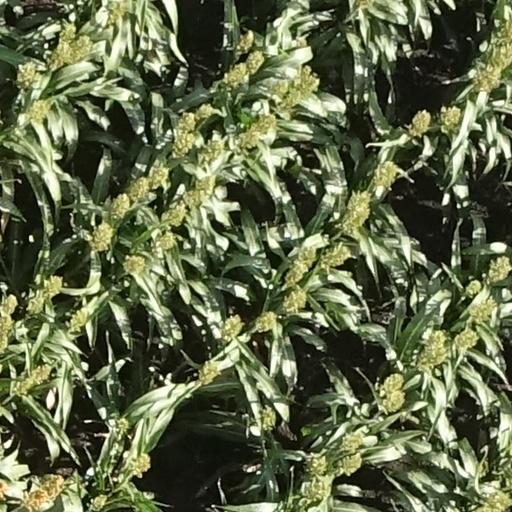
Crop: sorghum